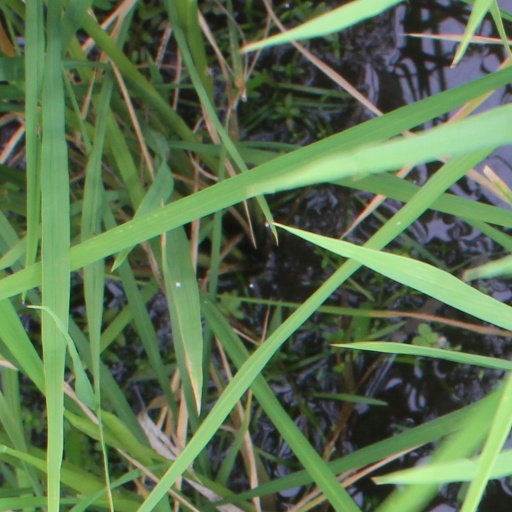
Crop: rice